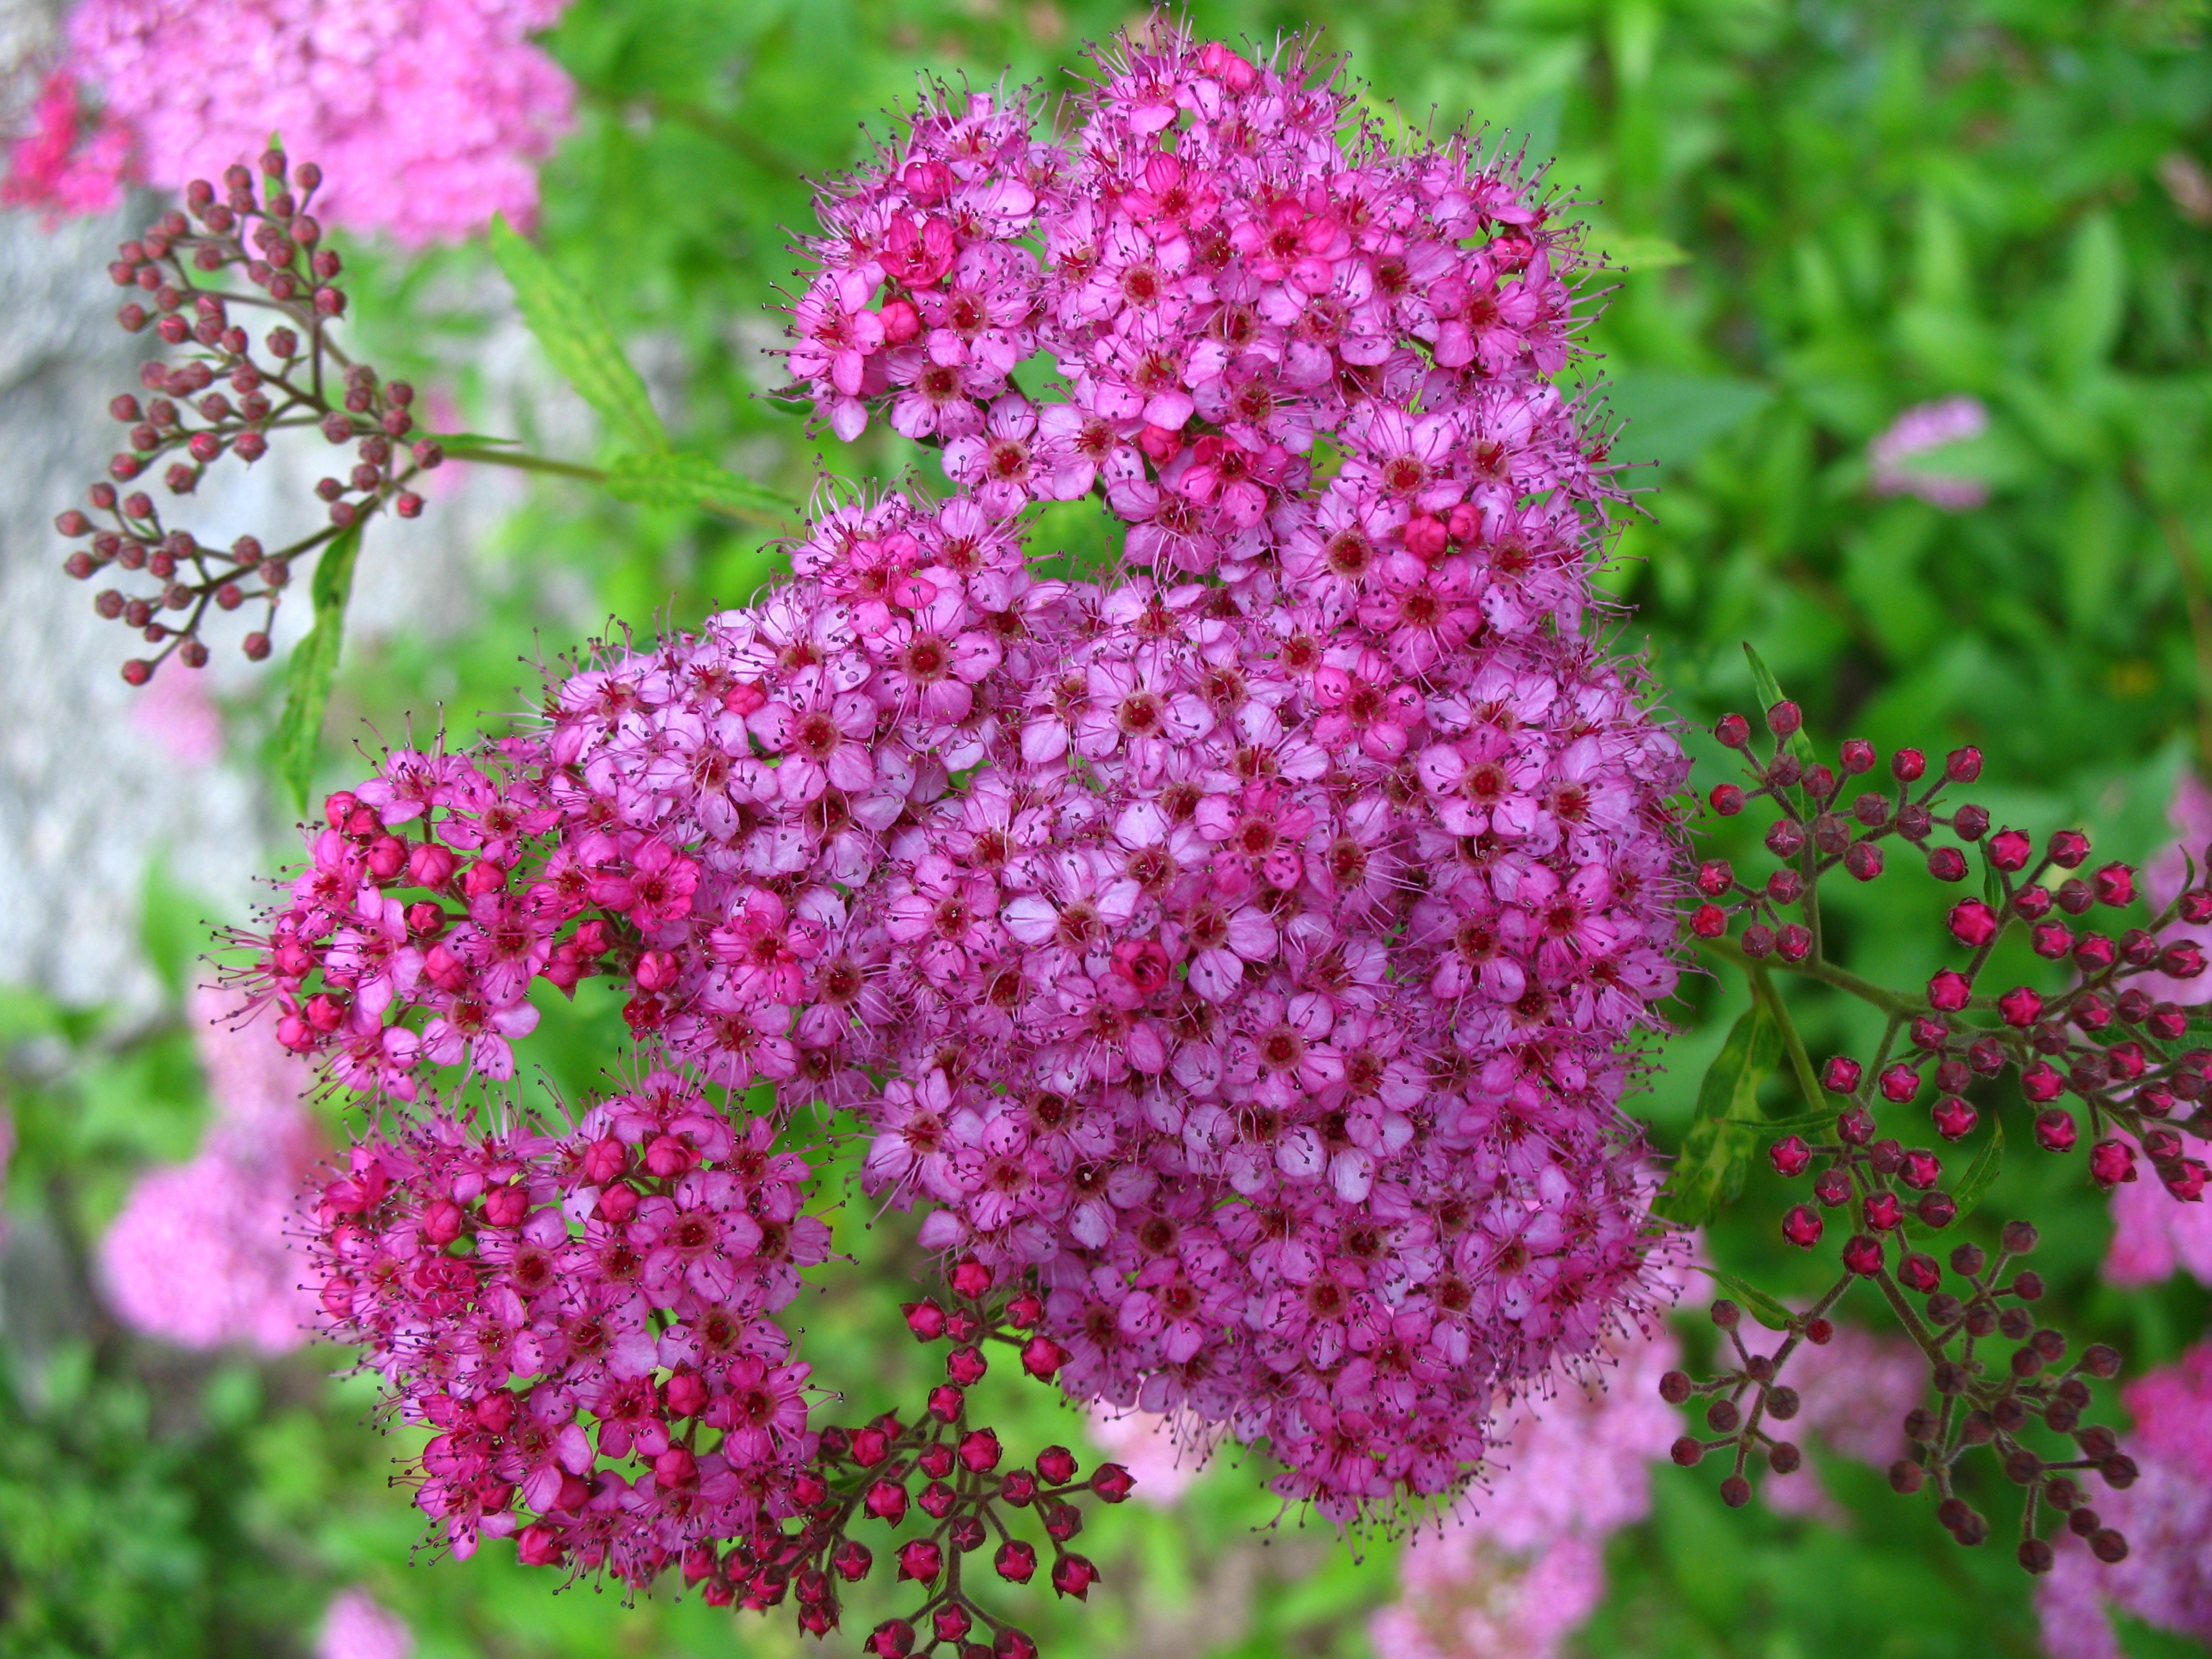
blossom, plant, flower, summer, floral, herb, botany, blooming, garden, pink, flora, wildflower, shrub, lilac, vibrant, spiraea, yarrow, flowering plant, daisy family, annual plant, land plant, anthony waterer spirea